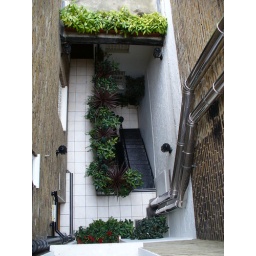
This picture is from our 3rd floor window of our hotel in London, down into the small courtyard.